History of FC Barcelona

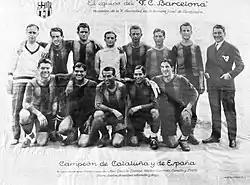
Barcelona's Copa del Rey-winning squad of 1928.

Although they continued to have players of the standing of Josep Escolà, the club now entered a period of decline, in which political conflict overshadowed sports throughout society. Attendance at matches dropped as the citizens of Barcelona were occupied with discussing political matters. Although the team won the Campionat de Catalunya in 1930, 1931, 1932, 1934, 1936 and 1938, success at a national level (with the exception of the 1937 disputed title) evaded them.